Ono Station (Nagano)

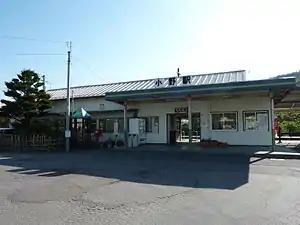
Ono Station, September 2009

is a railway station in the town of Tatsuno Town, Kamiina District, Nagano Prefecture, Japan, operated by East Japan Railway Company (JR East).